Operation Vermin

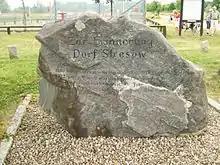
Memorial stone for the village of Stresow, vacated during the operations

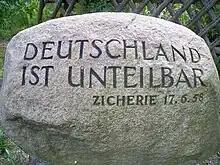
Memorialstone for the former double village Zicherie-Böckwitz (on the border between Lower Saxony and Saxony-Anhalt. Parts of Böckwitz, located in GDR territory, were torn down in 1952

Operation Vermin ("Aktion Ungeziefer") and Operation Consolidation ("Betriebskonsolidierung", its Stasi codename), also called Operation Cornflower ("Aktion Kornblume") were two large-scale operations by the government of East Germany (the German Democratic Republic, GDR) meant to remove "politically unreliable" people from the exclusion zone along the Inner German border. The first operation was executed in June 1952 as “Operation Vermin”, the second one in October 1961 as “Operation Consolidation” and “Operation Cornflower”.